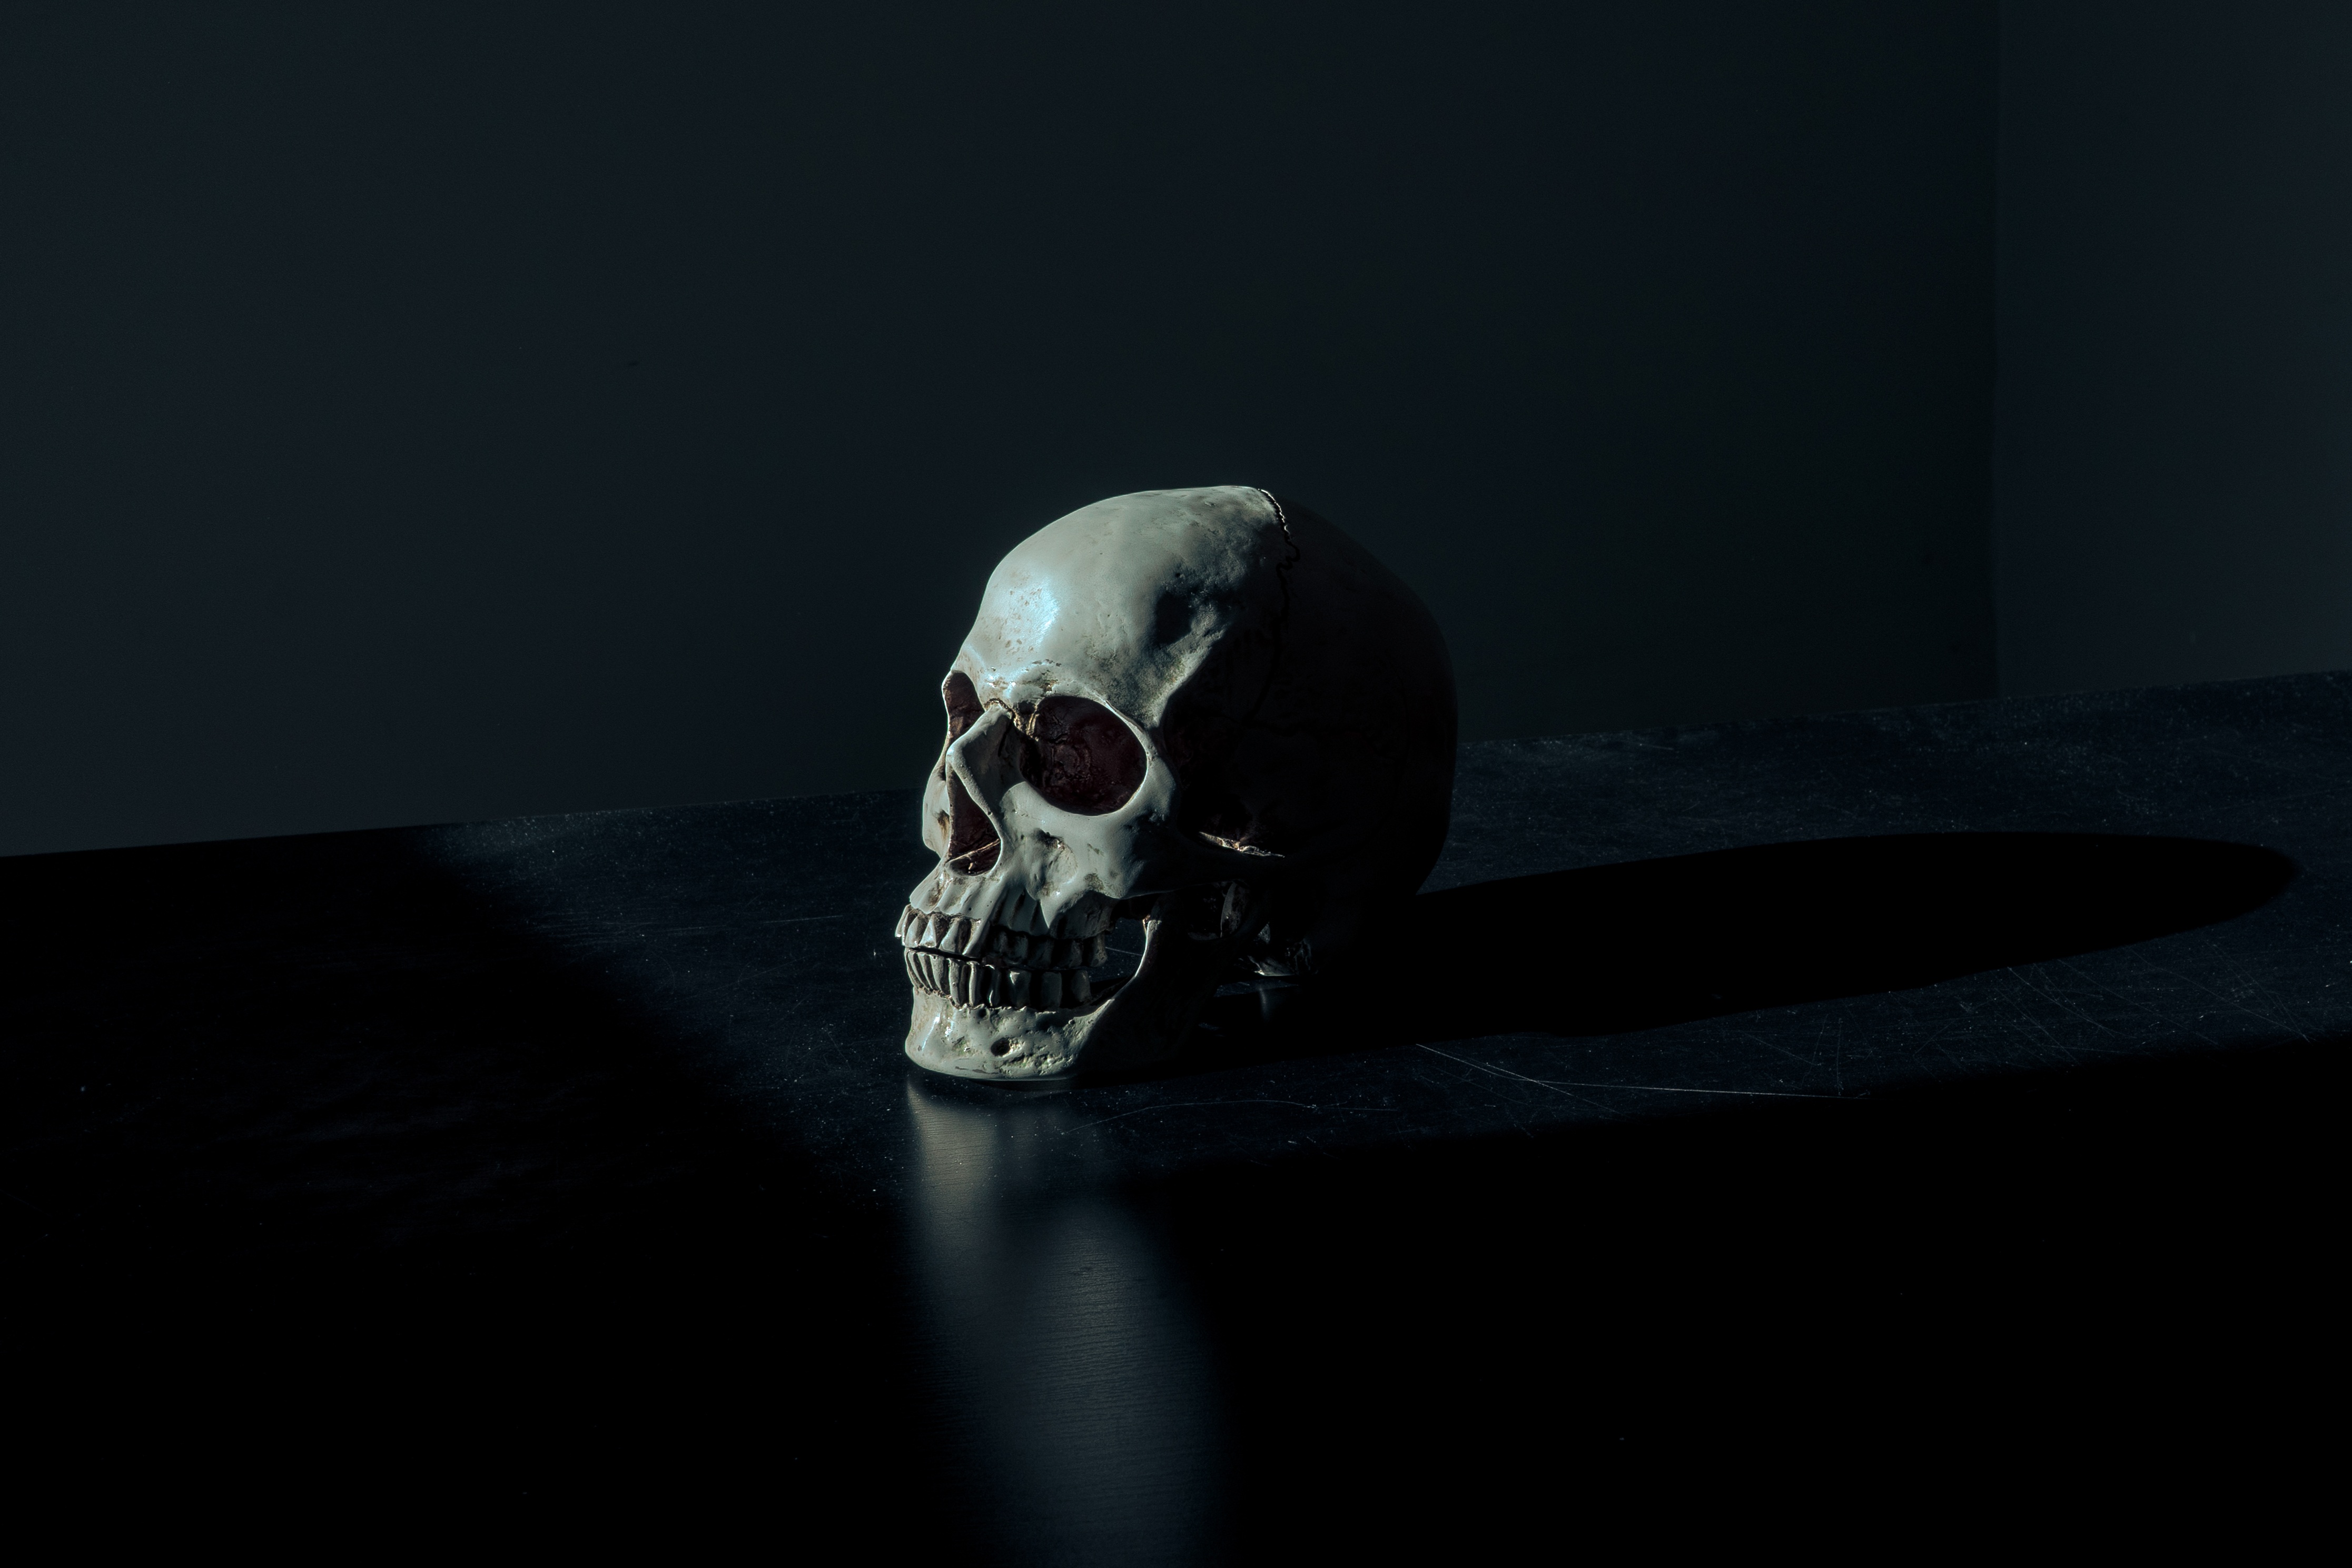
light, white, photography, dark, darkness, blue, black, skull, sculpture, scary, creepy, organ, eerie, macro photography, computer wallpaper